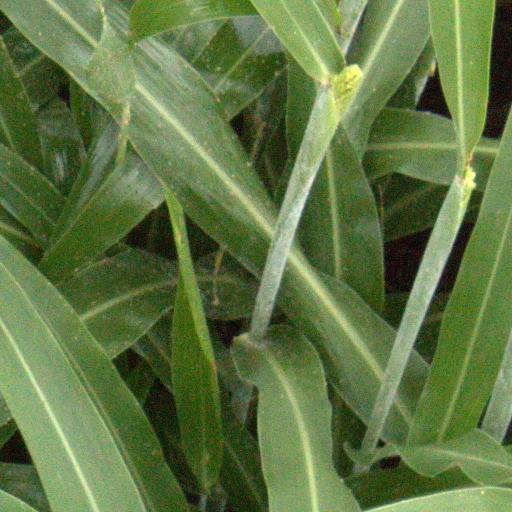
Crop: sorghum